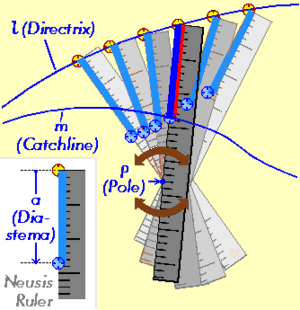
La neusis est une méthode de construction géométrique utilisée dans l'Antiquité par les mathématiciens grecs dans des cas où les constructions à la règle et au compas étaient impossibles.